Circassian genocide

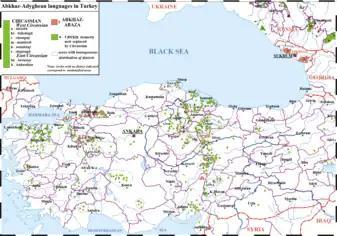
Distribution of Circassian populations in historic Circassia and the diaspora, 21st century

Circassian genocide is considered to be the deadliest ethnic cleansing campaign, perpetrated by any state, during the 19th century. According to a census conducted in 1830, more than 4 million Circassians lived in their homeland in the Caucasus. Of these, between 1.5 and 2 million Circassians were killed in several massacres, military operations, and large-scale state terror perpetrated by the Russian imperial army during its extermination campaigns in Circassia. Most sources state that as many as 1 to 1.5 million Circassians were forced to flee in total, but only around half of them could make it to land. Ottoman archives show nearly one million migrants entering their land from the Caucasus by 1879, with nearly half of them dying on the shores as a result of diseases. If Ottoman archives are correct, it would make it the biggest genocide of the 19th century, and indeed, in support of the Ottoman archives, the Russian census of 1897 records only 150,000 Circassians, one tenth of the original number, still remaining in the now conquered region.